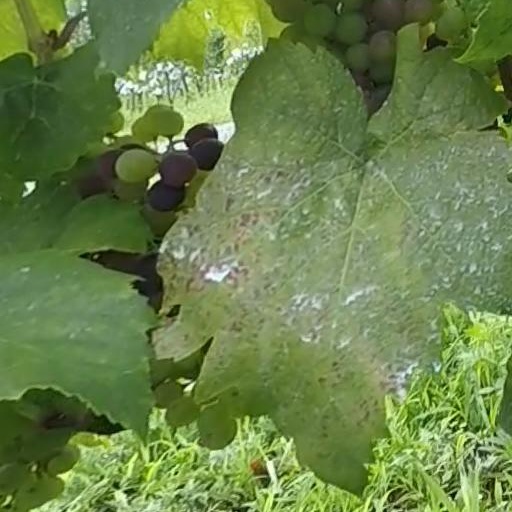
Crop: grape